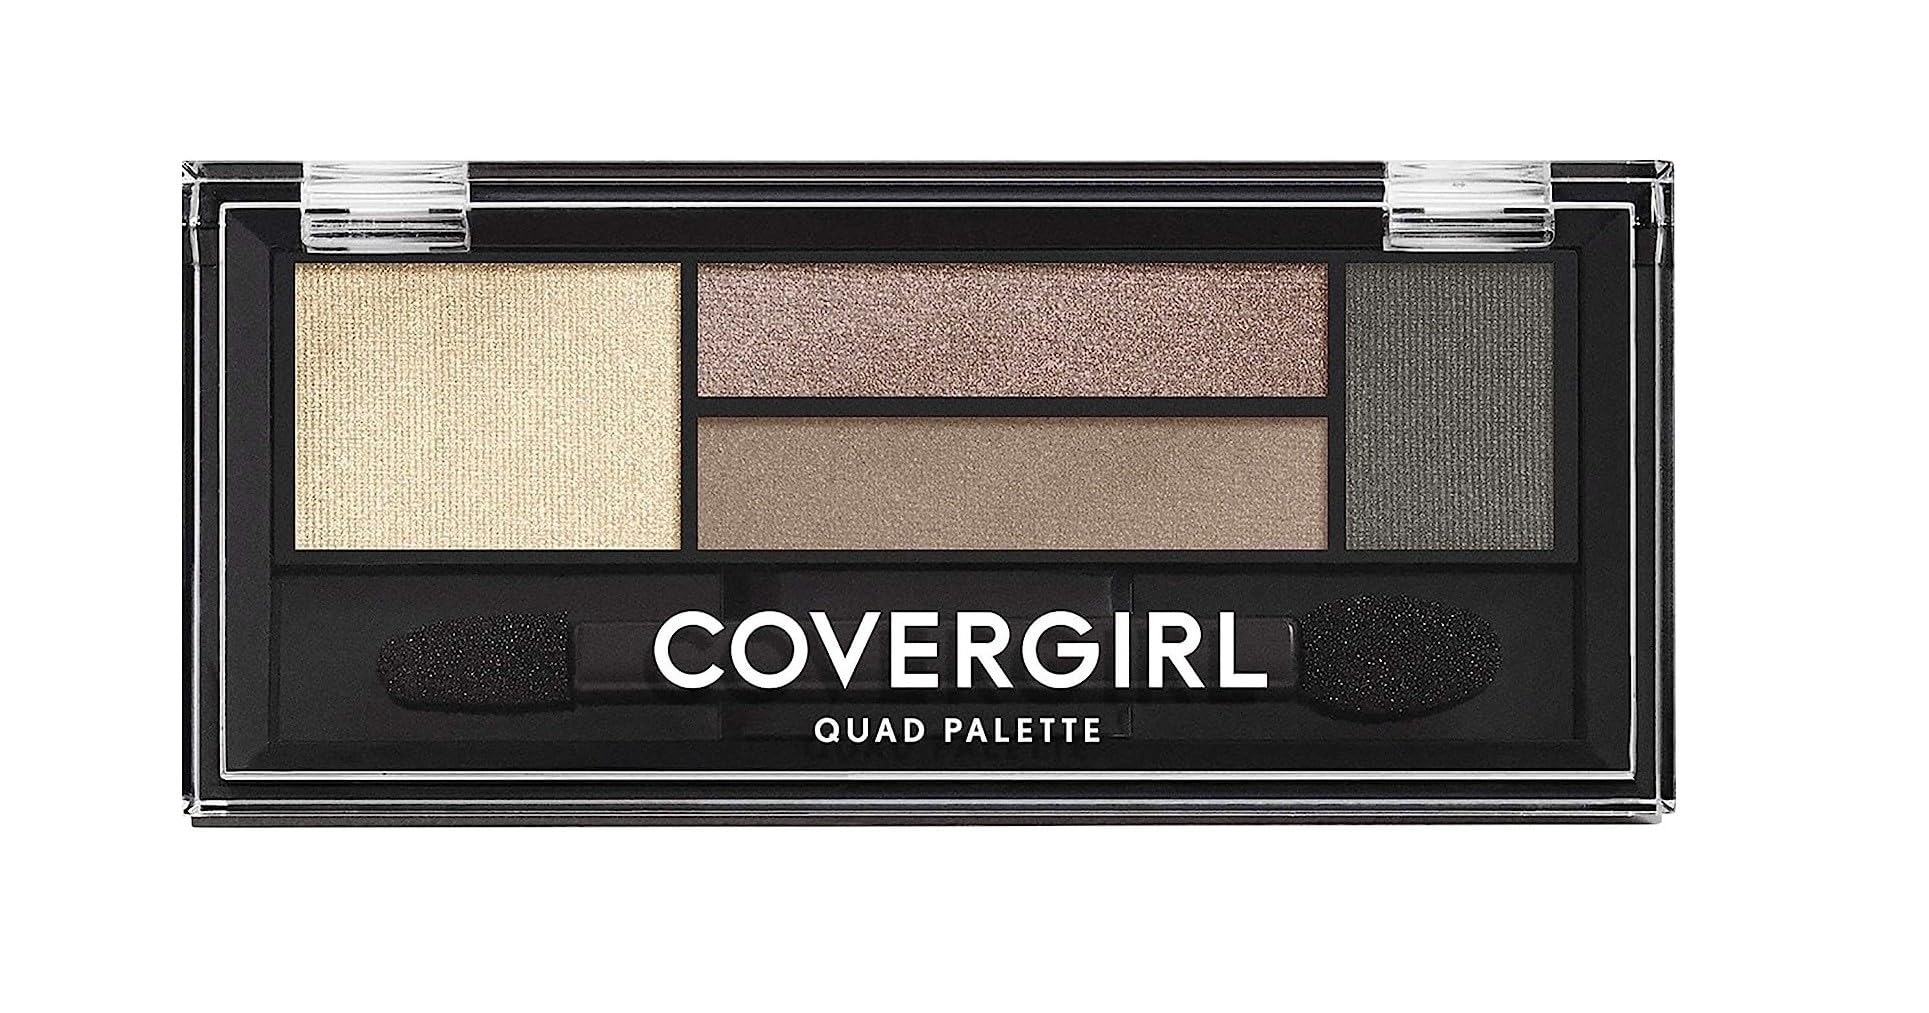
Item Name: COVERGIRL Eye Shadow Quads Notice Me Nudes 700 , .06 Ounce (packaging may vary)
Bullet Point 1: Eye shadow quads feature an all-in-one palette that creates customized, full looks for day or night
Bullet Point 2: Go from subtle to dramatic in seconds with buildable, luminous high pigment shades
Bullet Point 3: Pure color shades create endless combinations of bright, bold crave able eye looks
Bullet Point 4: This eye shadow has a perfect shade for every occasion and every mood
Bullet Point 5: Complete your look with COVERGIRL perfect point eye pencil and lash blast fusion
Value: 0.06
Unit: ounce

Price: 9.74